Tien Chiu-chin

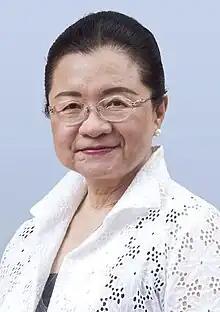

Tien Chiu-chin (born 27 May 1954) is a Taiwanese politician. She served in the Legislative Yuan from 2005 to 2016, and later that year became the deputy minister of the Overseas Community Affairs Council. Tien was nominated a member of the Control Yuan in 2018.